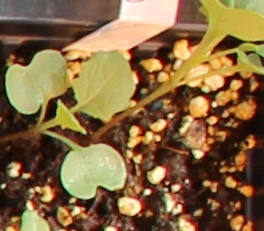
Label: Canola